Weston, Clark County, Wisconsin

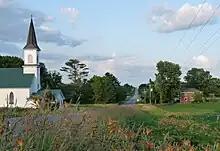
Globe, looking east

Globe was another small rural community that developed a few miles west of Christie to serve local farmers. The 1918 "History of Clark County" described Globe as "...ten miles north of Neillsville in the center of a prosperous farming community. It has a creamery, a large German Lutheran Church and school, and a store."